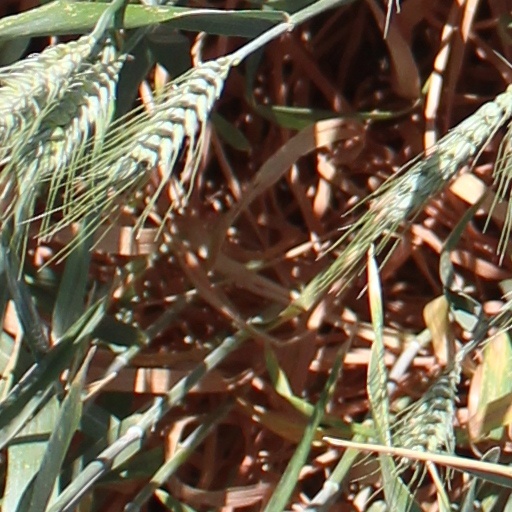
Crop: wheat